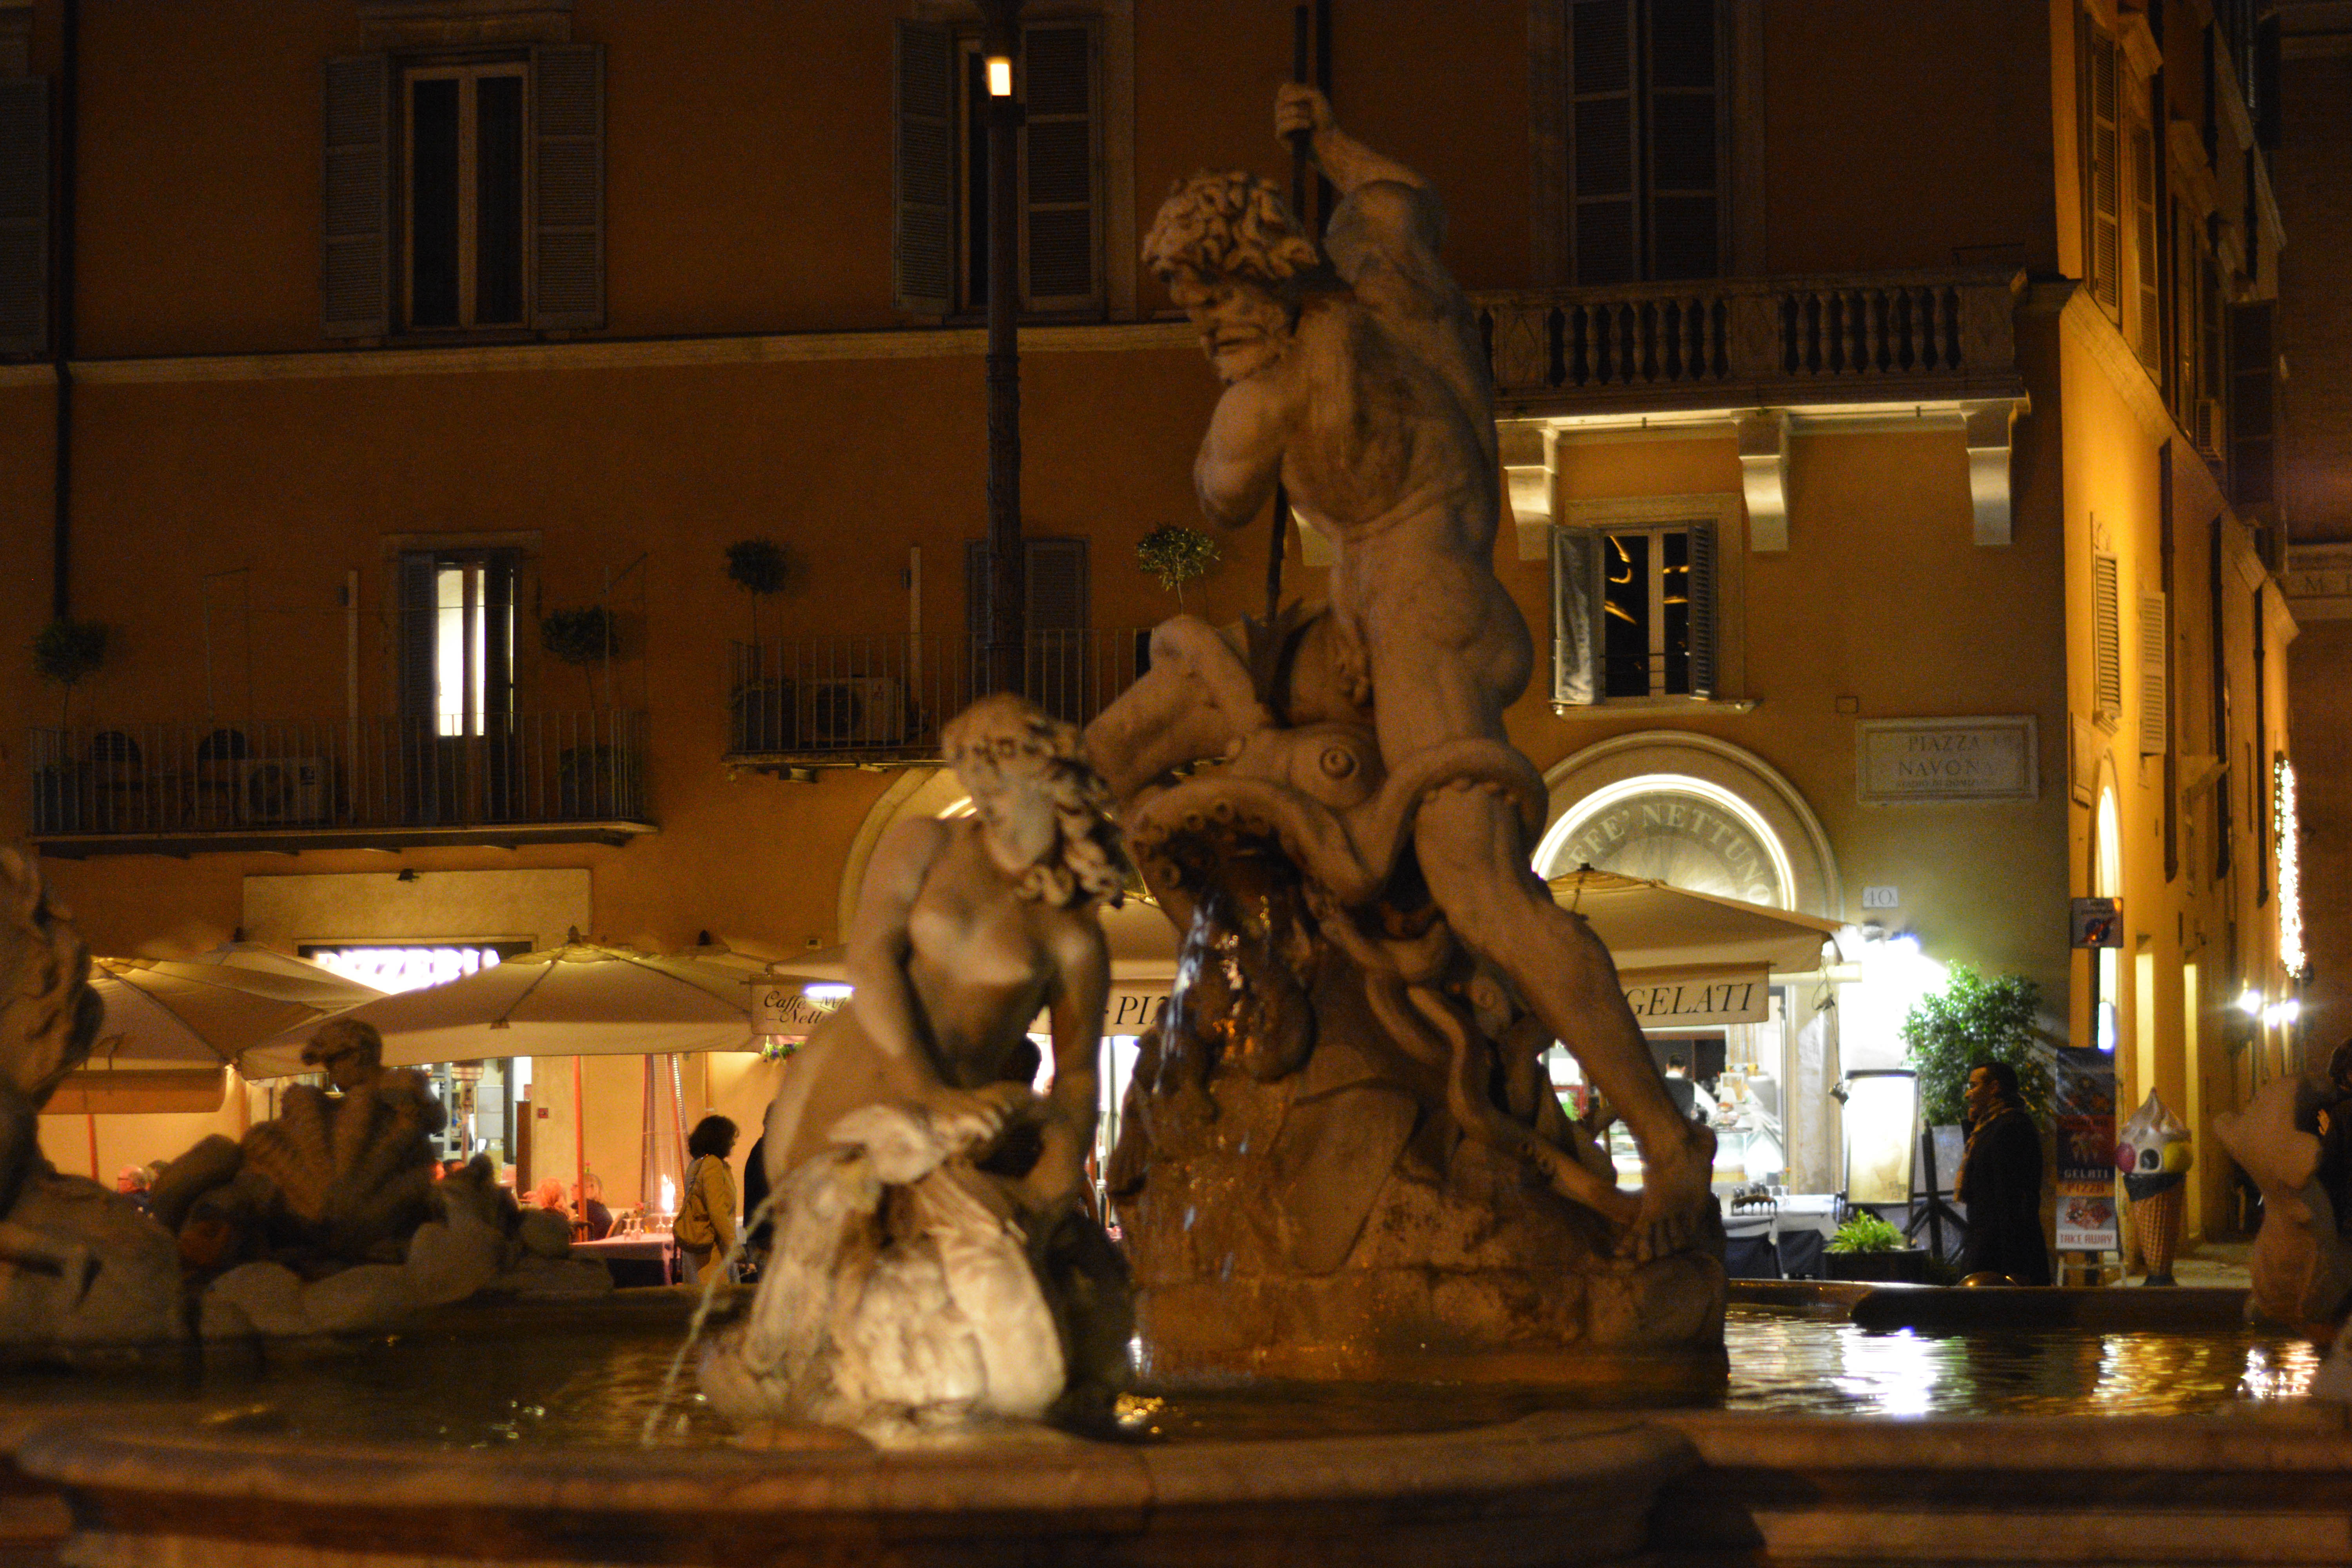
night, statue, evening, christmas, lighting, sculpture, art, tourist attraction, water feature